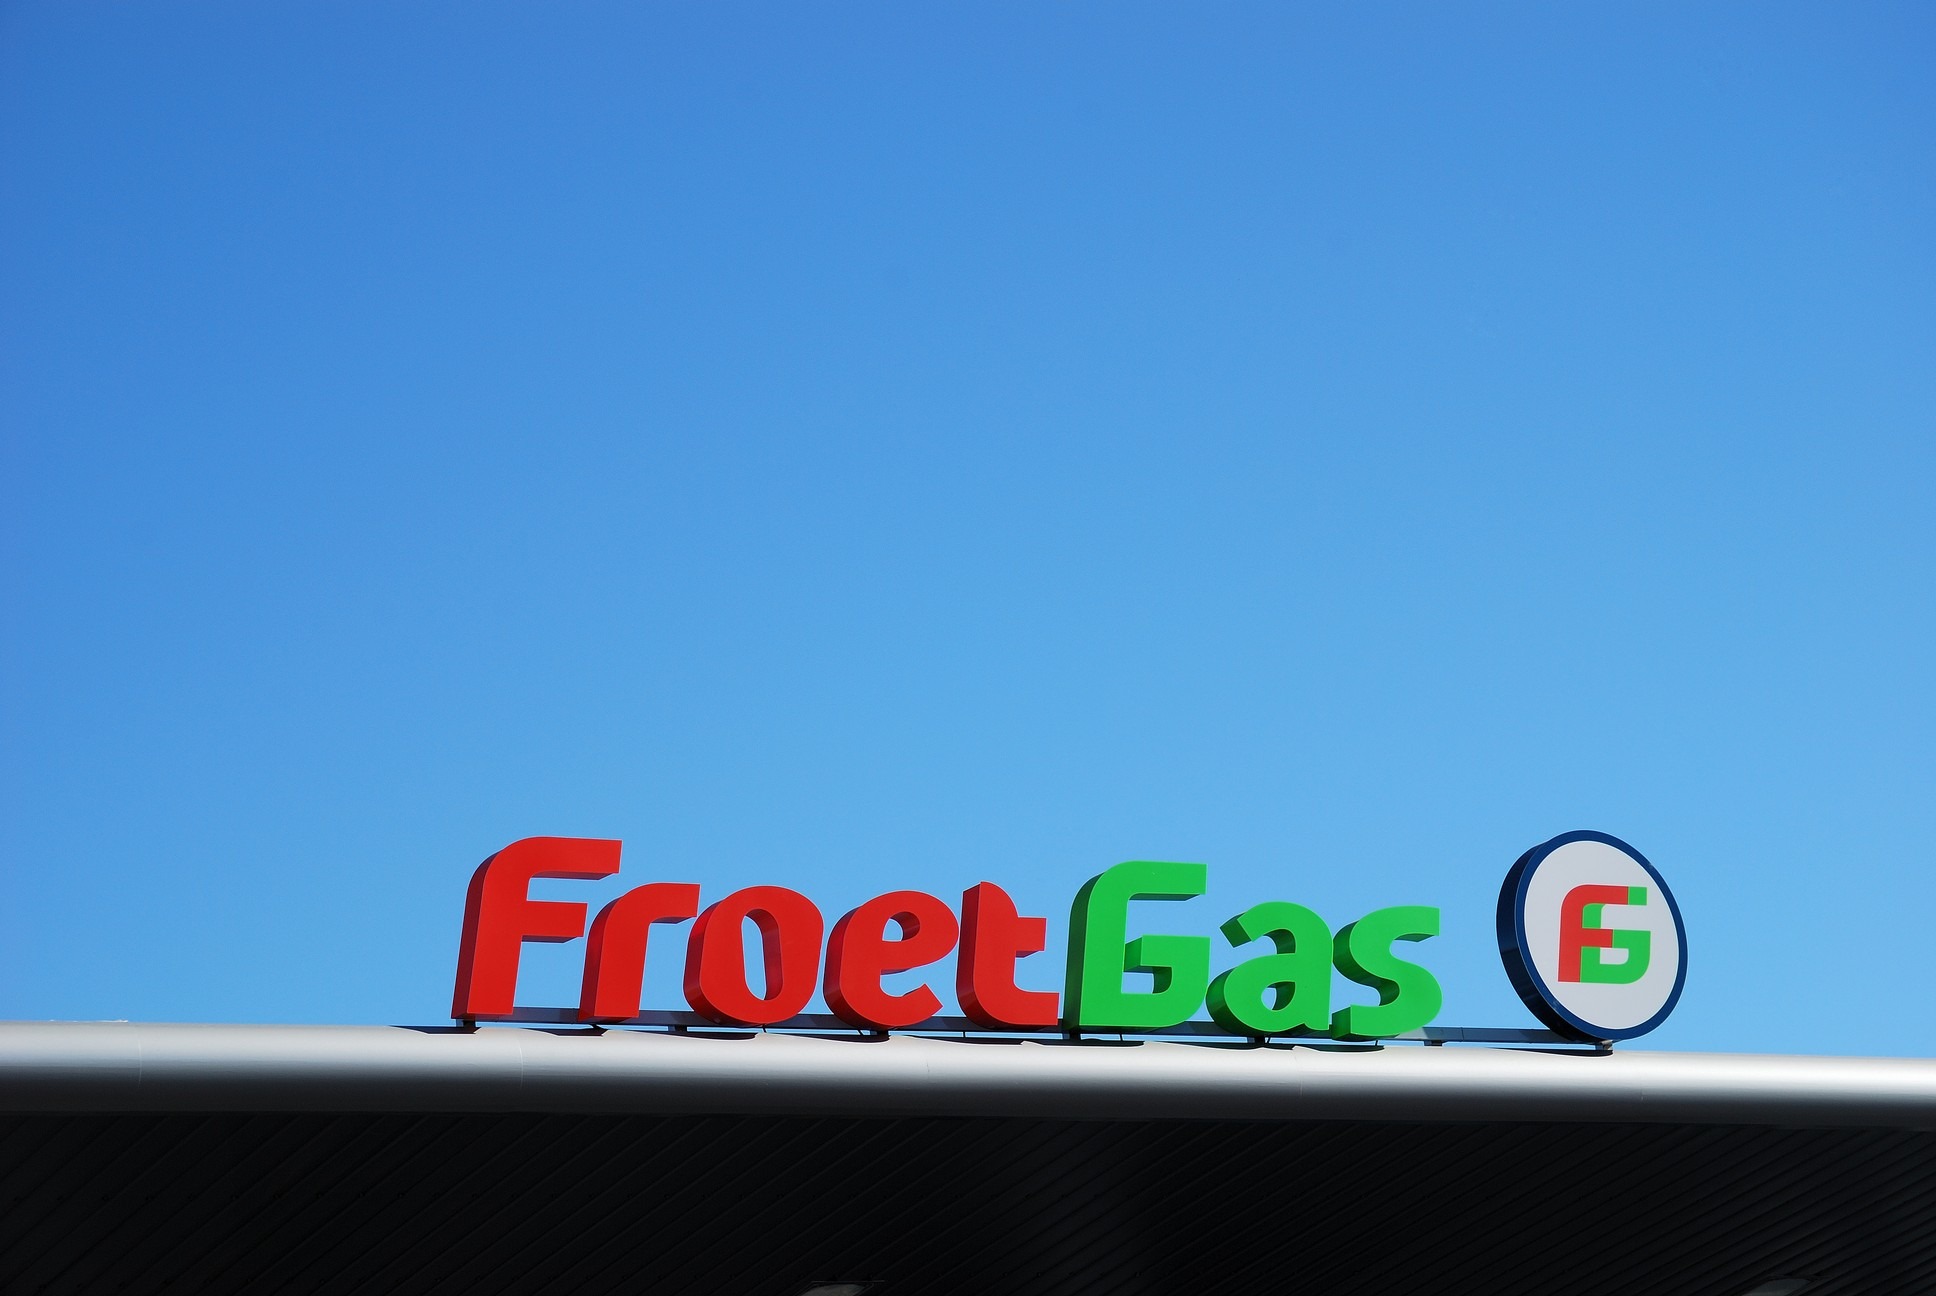
sign, professional, signage, petrol station, gasoline, discount, froet gas